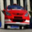
Label: automobile